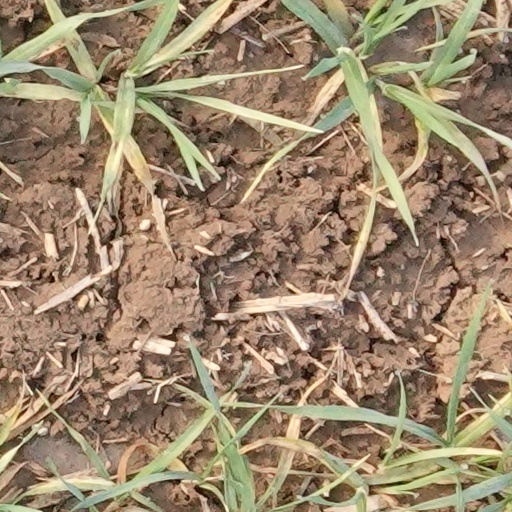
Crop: wheat